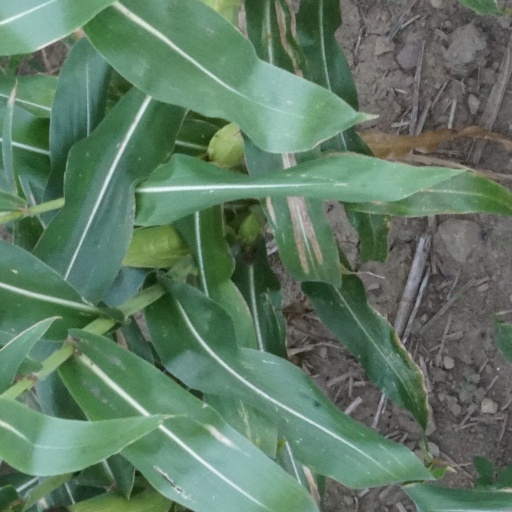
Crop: maize; corn